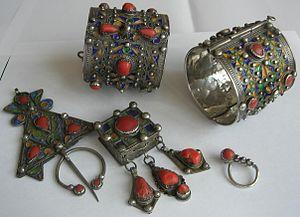
Bijoux traditionnels de Kabylie, Algérie (milieu du XXème siècle)
La Kabylie est une région historique située dans le Nord de l'Algérie, à l'est d'Alger.
L'Algérie ; et arabe algérien : الدزاير, الجازاير ou لدزاير ; en tamazight et tifinagh ⴷⵣⴰⵢⵔ est un pays d’Afrique du Nord faisant partie du Maghreb. Depuis 1962, elle est nommée en forme longue République algérienne démocratique et populaire, abrégée en RADP. Sa capitale est Alger, la ville la plus peuplée du pays, dans le Nord, sur la côte méditerranéenne.
Les signes et symboles de Kabylie se retrouvent, réunis dans des compositions de grande valeur esthétique, dans sept domaines différents : les poteries et « ikoufan », les décorations murales des maisons, les tapis, l'art mobilier notamment les coffres, les tissages, les bijoux et les tatouages. Parfois niée dans les années 1930, leur signification magique et ésotérique a été depuis reconnue et progressivement analysée.